Peggy-Kay Hamilton

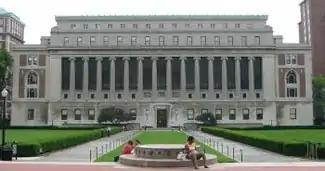
Photo of Columbia University Campus in New York City, taken on Sunday, June 15th, 2003. Peggy-Kay Hamilton's alma mater where she obtained her masters and lifelong career as a research associate.

After earning a Master's degree, Hamilton worked at Columbia University’s Mineralogy Department of Geology where she became an American Research Associate. During this time, Hamilton focused her studies on the differentiation of clay mineral types and produced many successful publications, along with her fellow Research Associate, Kerr.